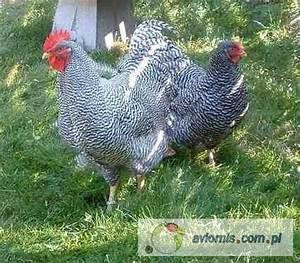
chicken